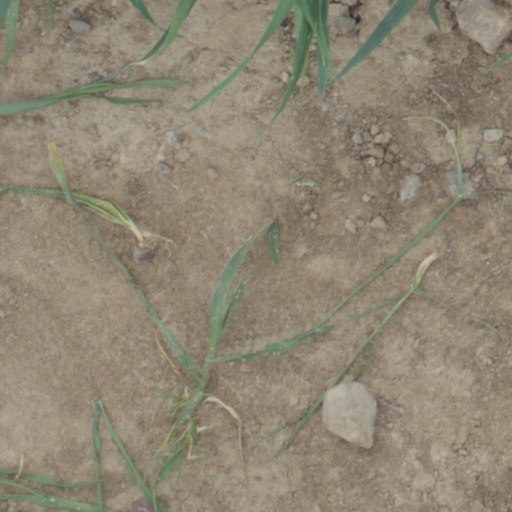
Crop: wheat